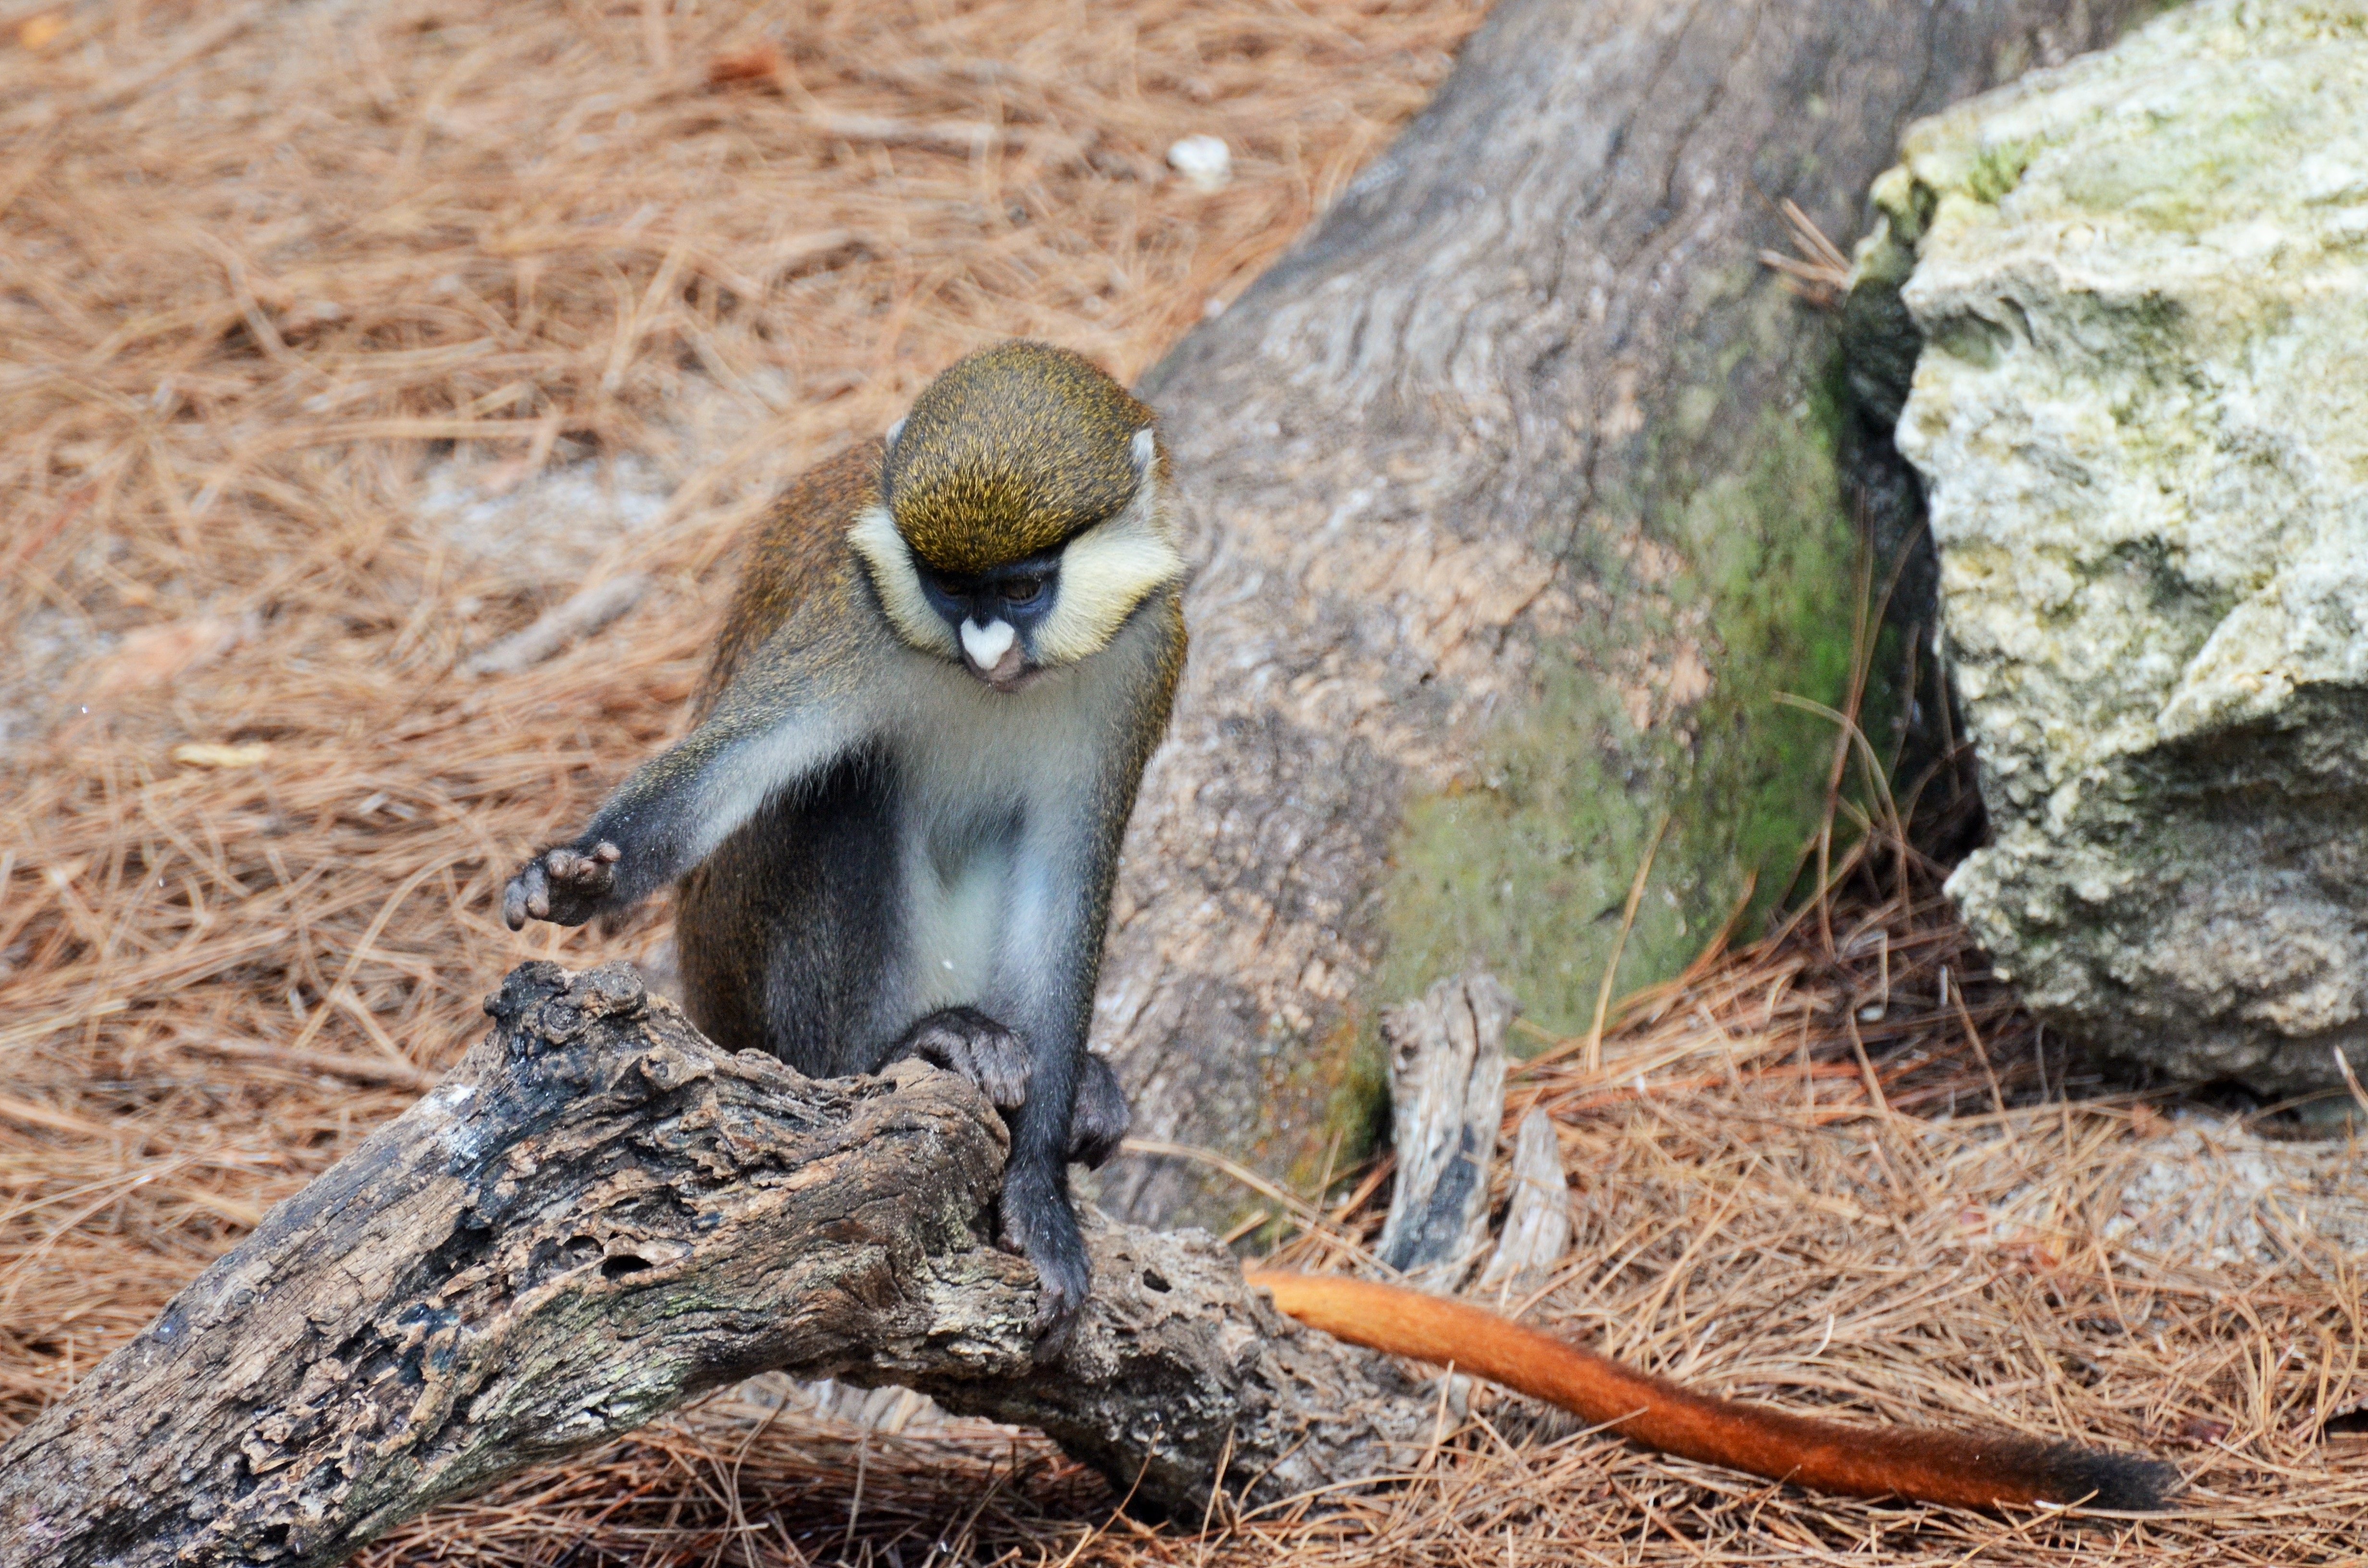
nature, branch, bird, animal, wildlife, wild, zoo, beak, monkey, fauna, animals, rainforest, vertebrate, primates, white nosed monkey, monkey tailed, the guenon family, victim of deforestation, perching bird